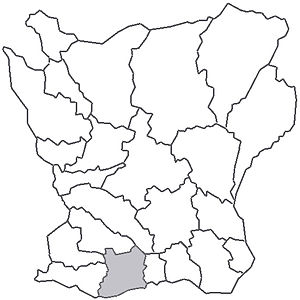
Vemmenhögs herred
Vemmenhögs herreds beliggenhed i Skåne
Vemmenhögs herred var et herred beliggende i det daværende Malmøhus len.